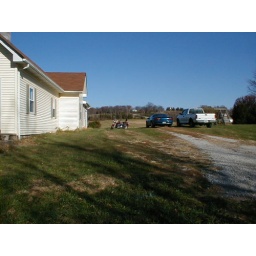
First stop Tom &amp;amp; Jucinta's house, sun shinning not a cloud in the sky